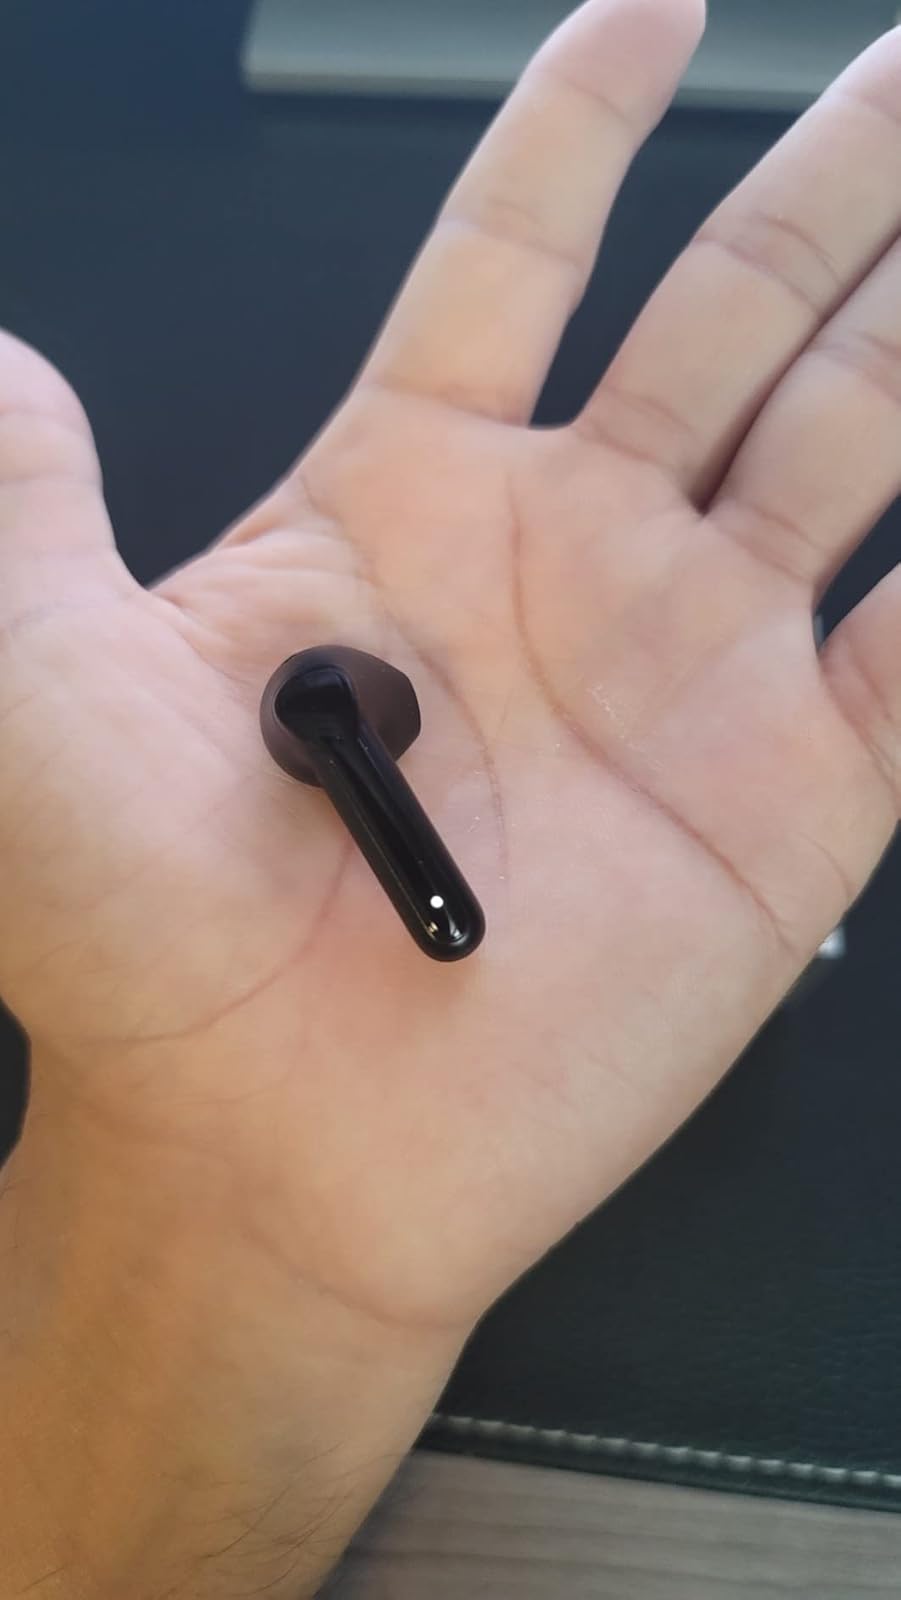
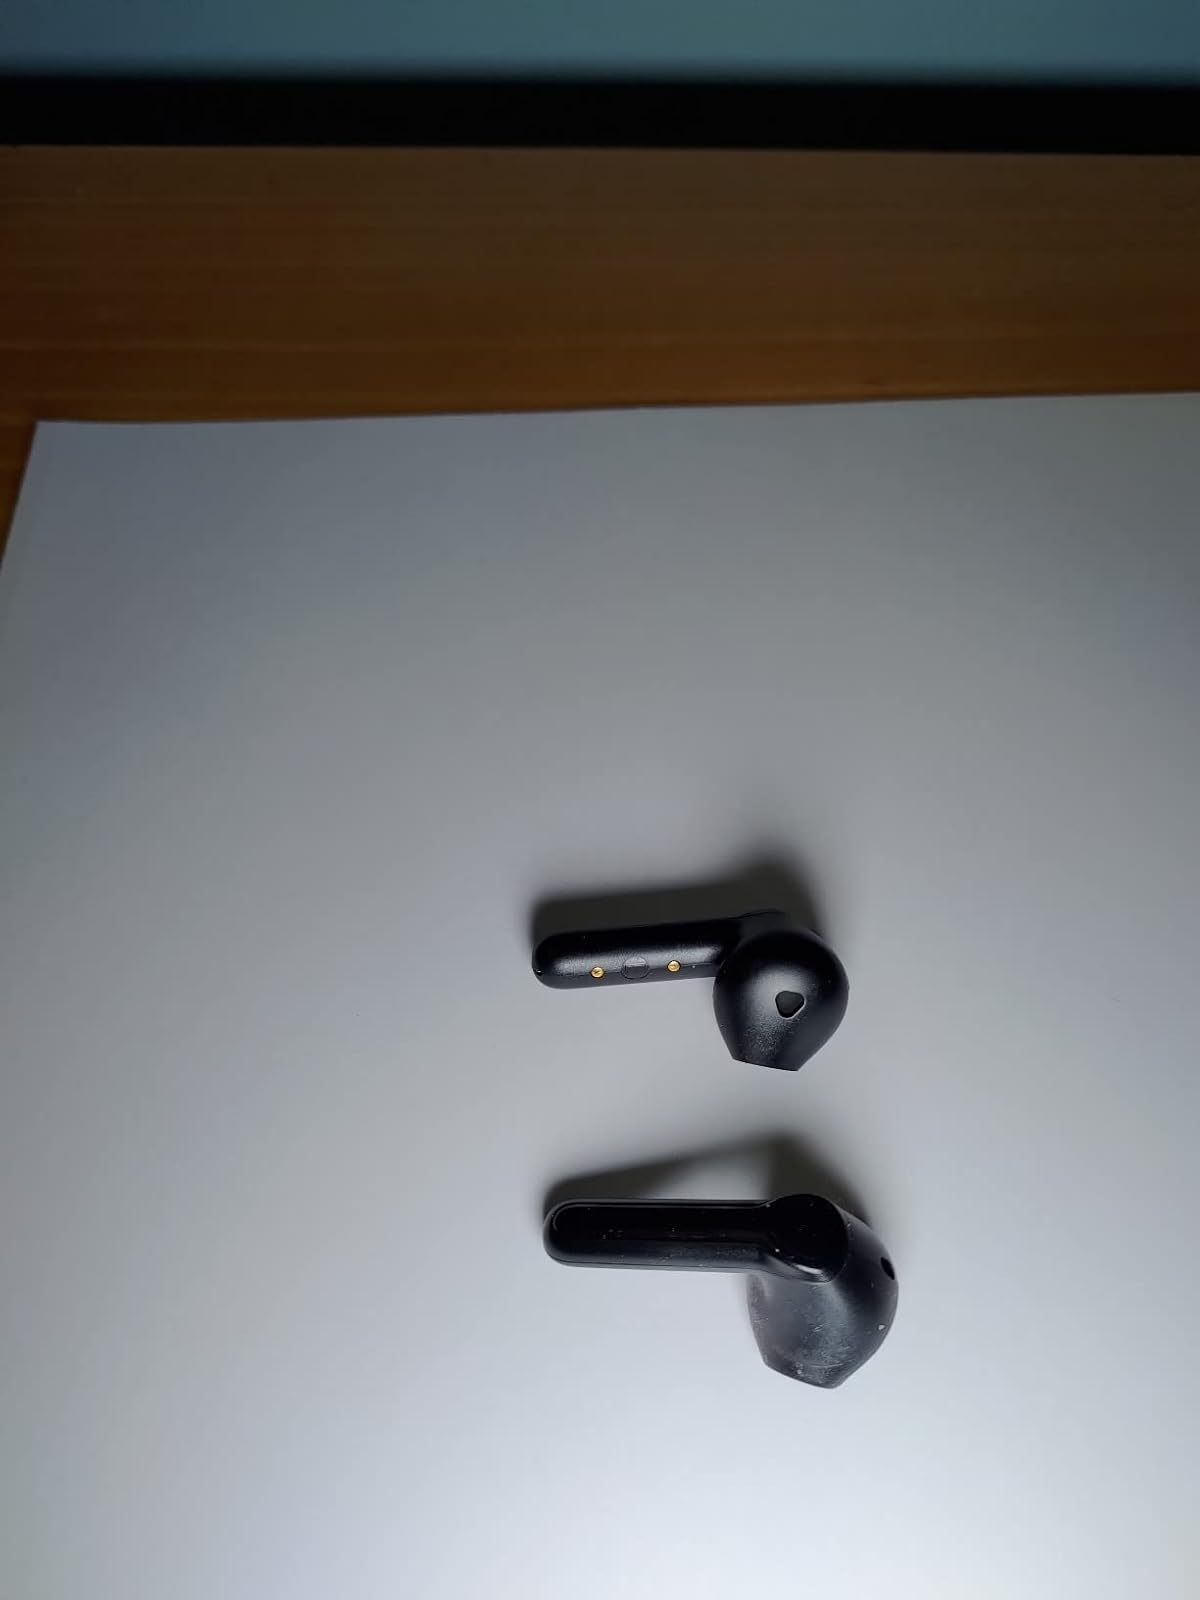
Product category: earbuds
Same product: yes